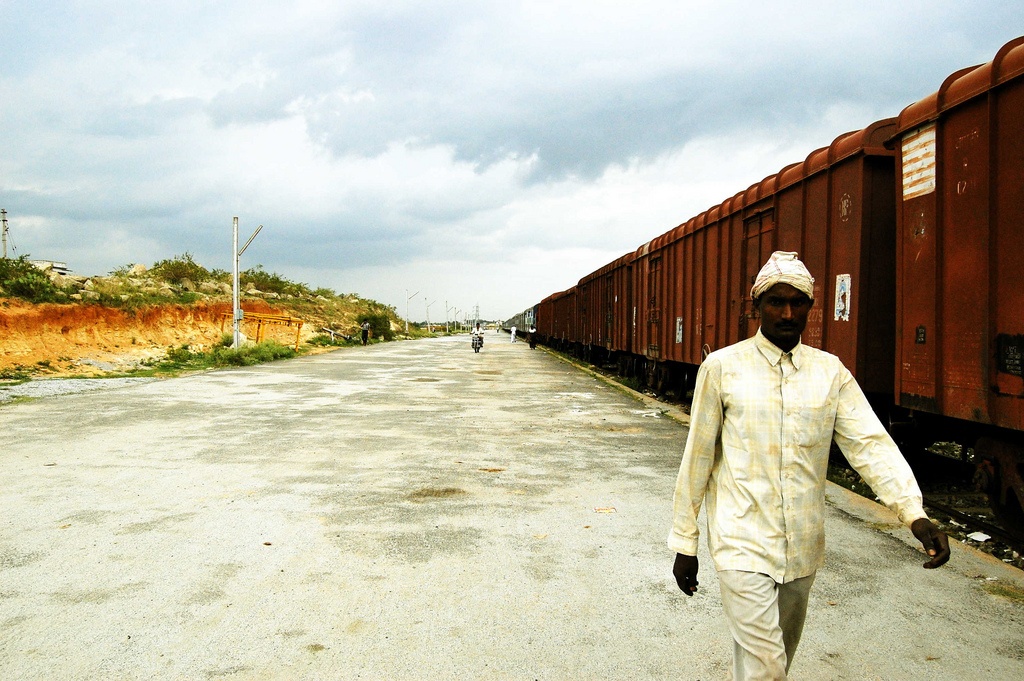
1st June 2008, Shot for the Malayali Kootam  project titled "A day in the world Through the Lens"